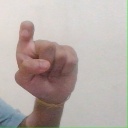
अक्षर: इ